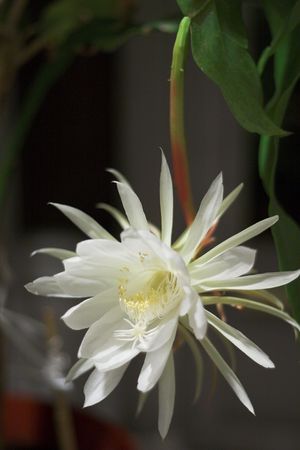
Epiphyllum oxypetalum
Epiphyllum oxypetalum